Manuel Gomes da Costa

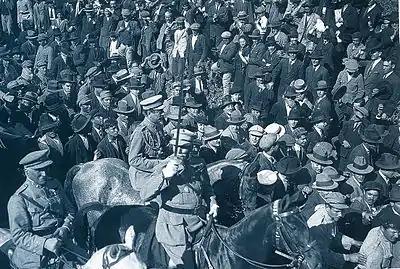
Gomes da Costa and his troops march victorious into Lisbon on 6 June 1926.

A convinced monarchist, Gomes da Costa had consorted with people of various political convictions. That, and his reputation as a soldier, led to his choice by right-wing revolutionaries to lead the 28 May 1926 coup d'état in Braga that overthrew the Portuguese First Republic, after General Alves Roçadas, their original choice, had fallen fatally ill.